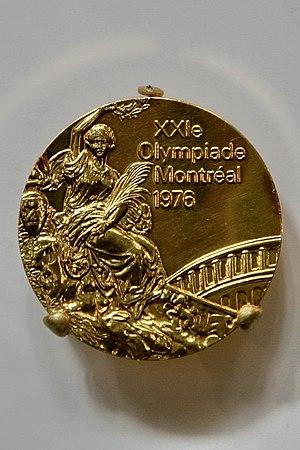
Une médaille olympique est une médaille attribuée au cours des Jeux olympiques aux trois meilleurs athlètes ou équipes de chaque compétition qui reçoivent respectivement une médaille d’or, d’argent ou de bronze. Outre ces médailles qui symbolisent la consécration sportive, certaines personnes ou organisations, notamment les comités nationaux olympiques, offrent à leurs champions des primes, cadeaux ou avantages en nature.